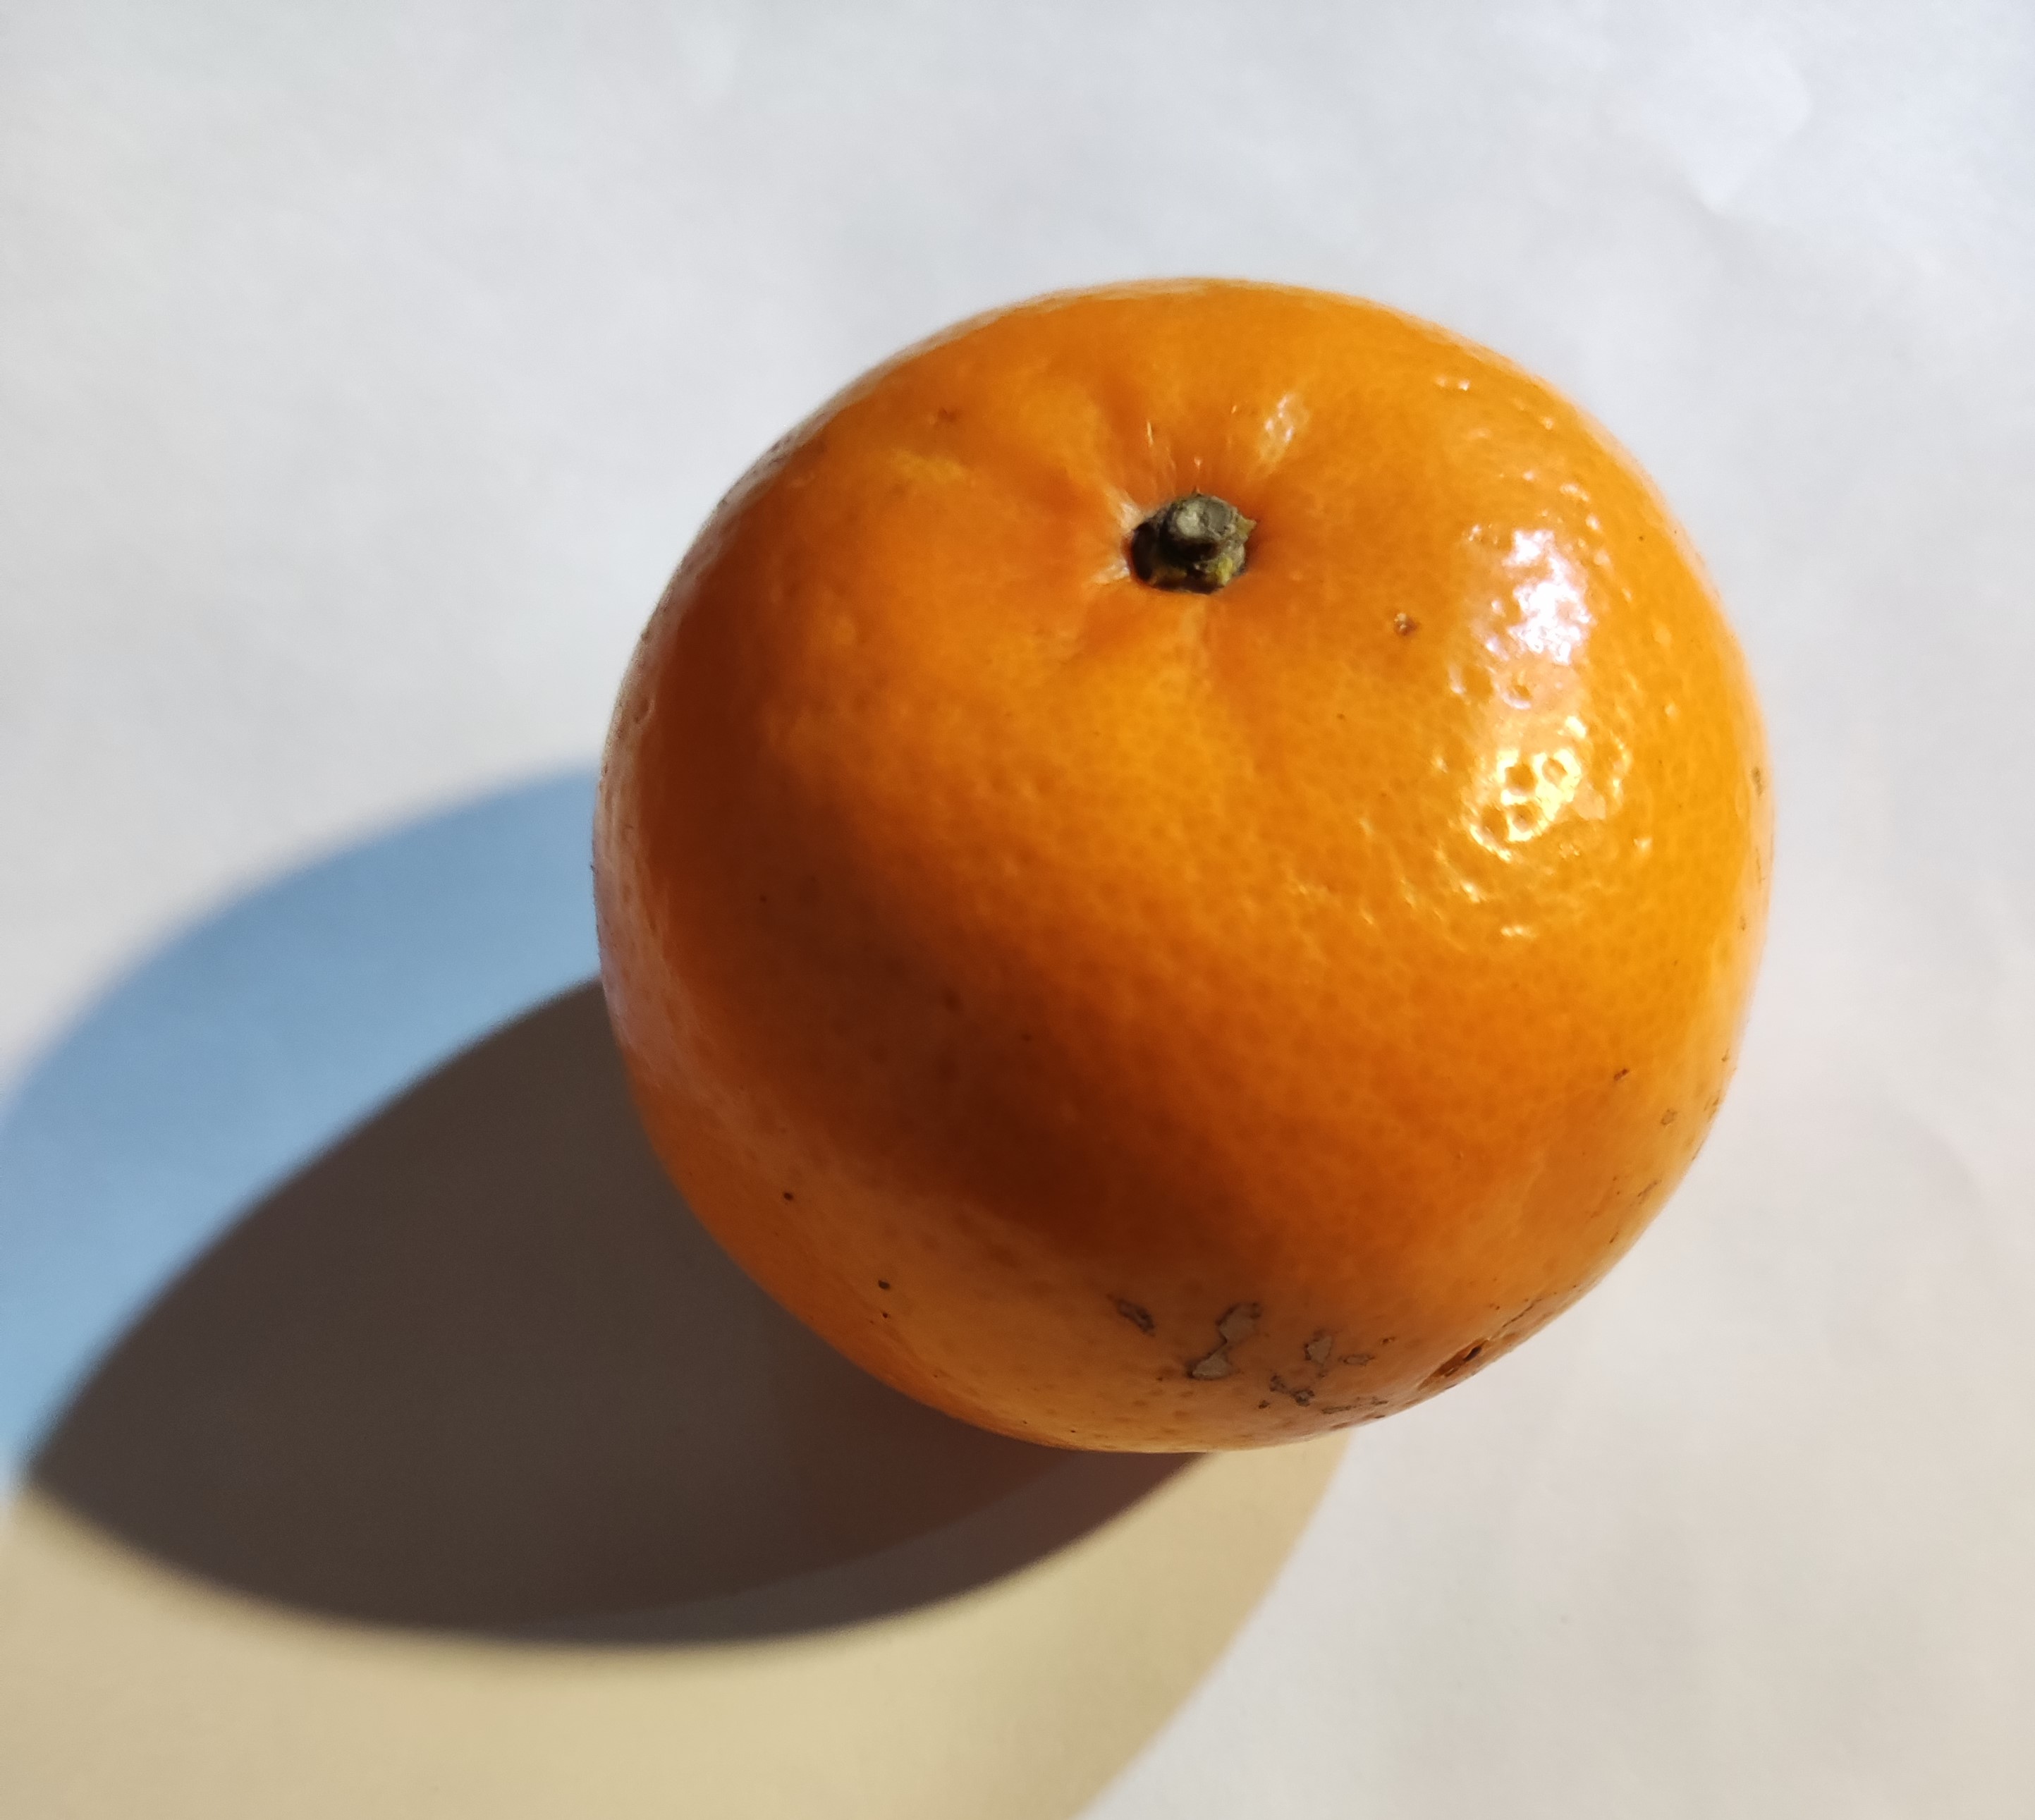
Fruit: orange
Condition: fresh